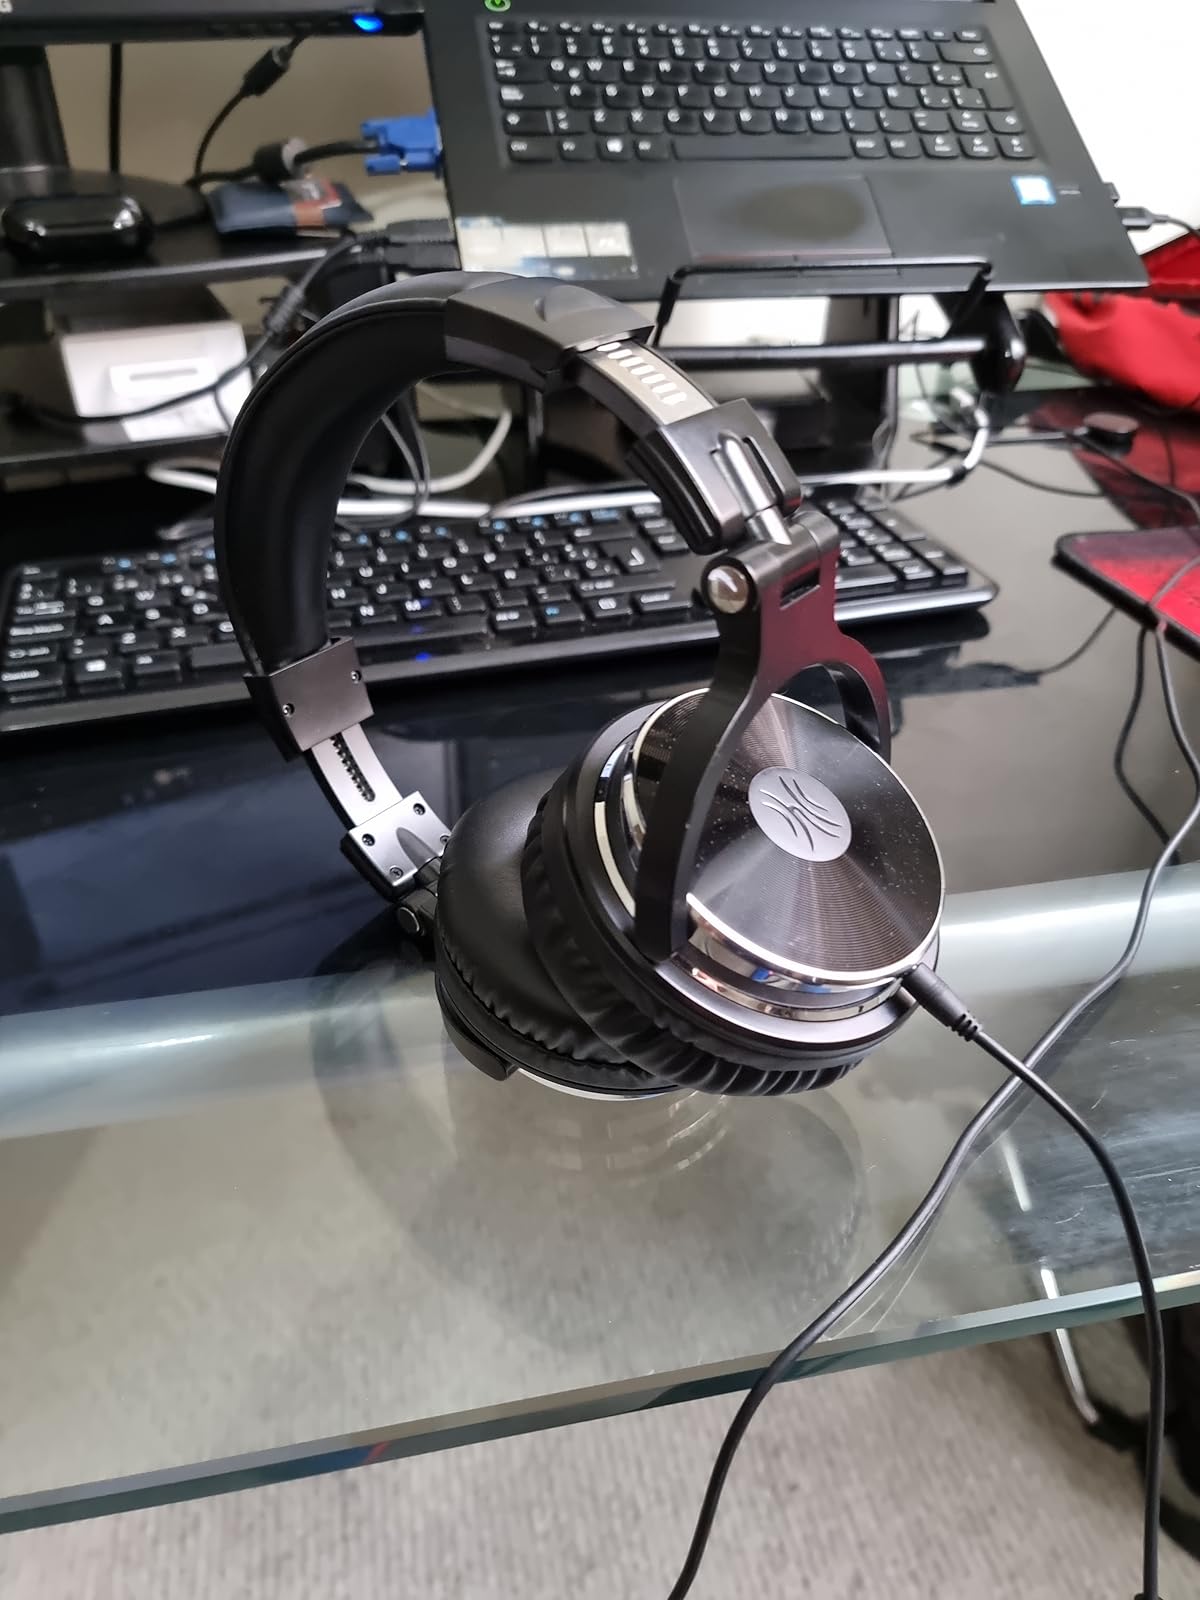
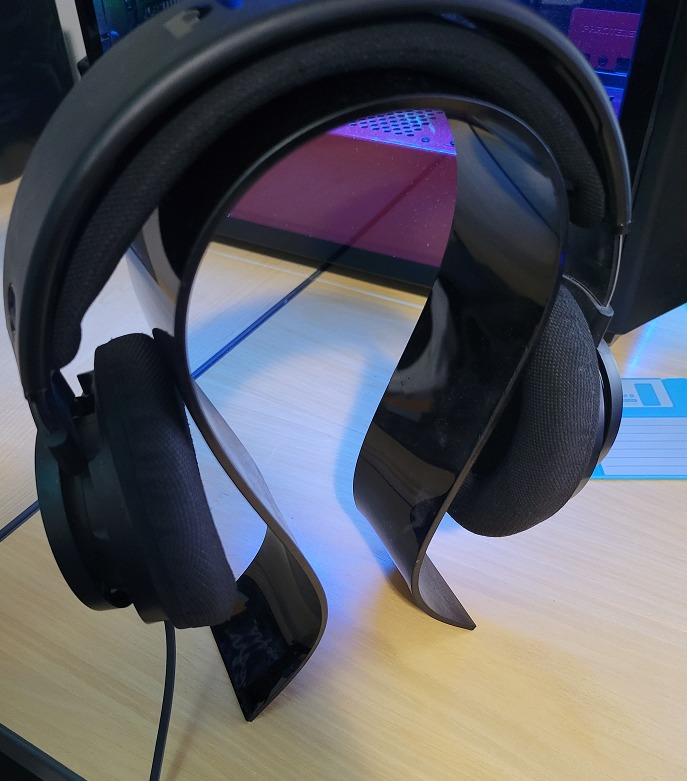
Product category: headphones
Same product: no